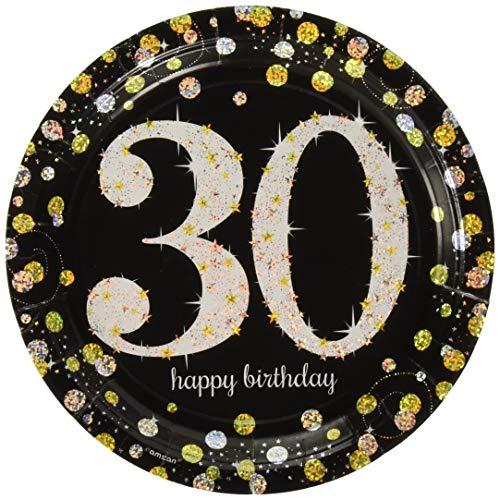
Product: Amscan Party Supplies Sparkling Celebration 30th Birthday 9" Round Prismatic Plates - 8 count
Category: Toys & Games | Party Supplies
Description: Package Length: 111.0".
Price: $4.56
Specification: ProductDimensions:9.2x9.2x0.4inches|ItemWeight:4.3ounces|ShippingWeight:4.8ounces(Viewshippingratesandpolicies)|Manufacturer:Amscan|ASIN:B01BHG0B5Y|Itemmodelnumber:551544